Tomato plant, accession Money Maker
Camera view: horizontal (90 deg, fisheye); turntable rotation: 30 degrees
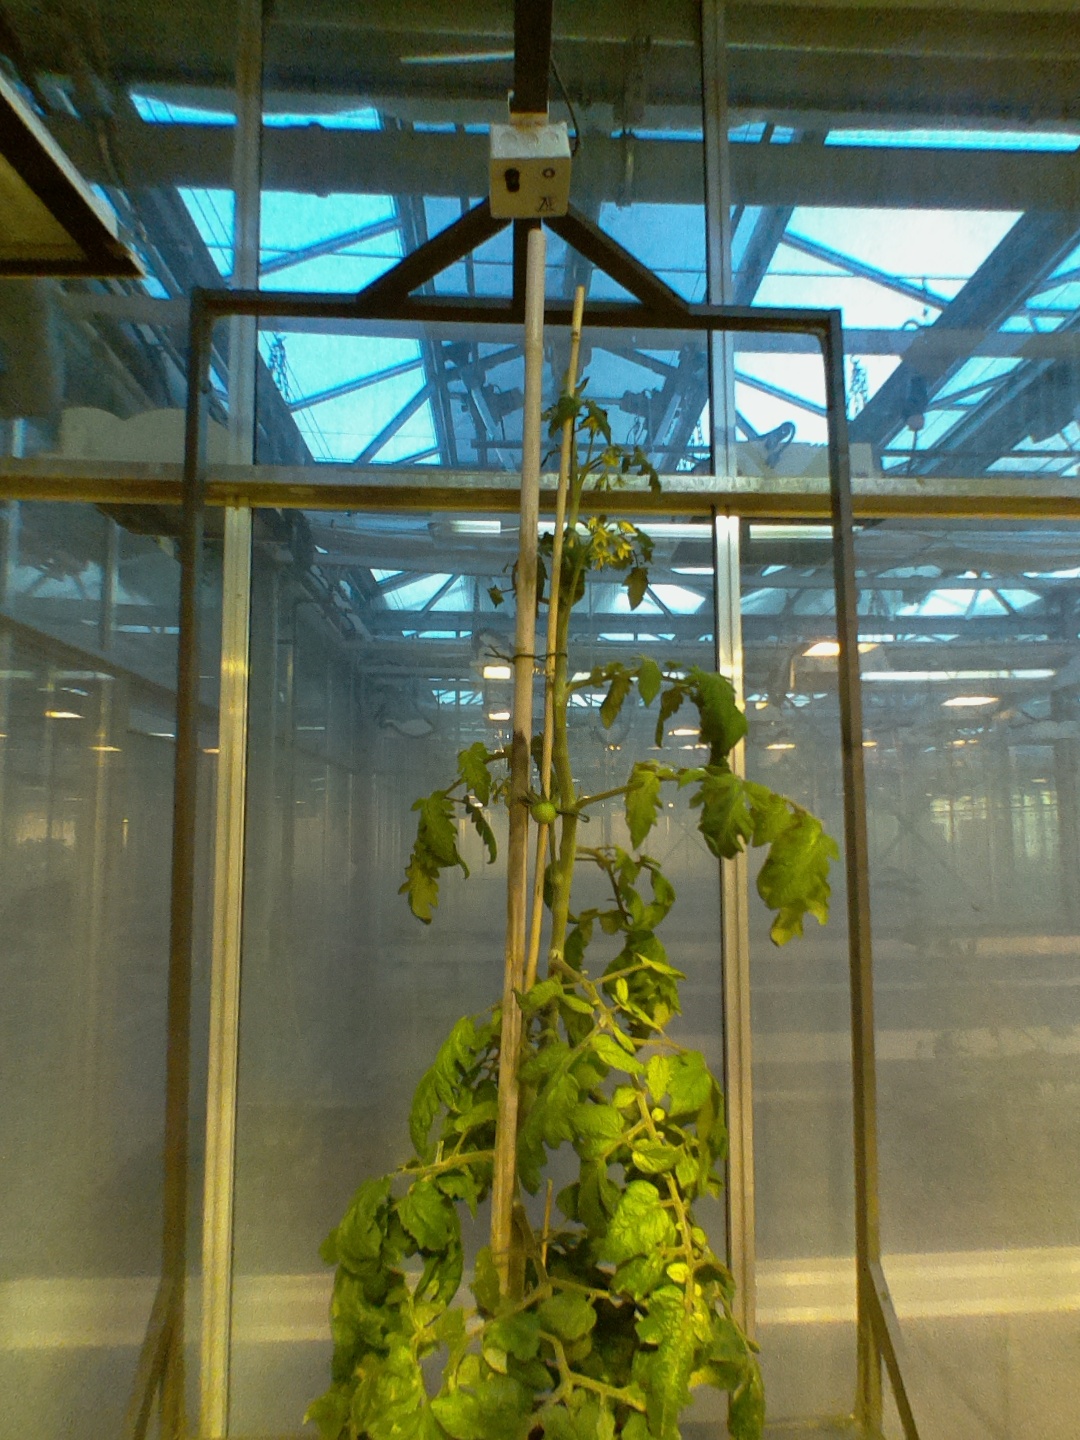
BBCH growth stage 72: 20%-30% of final fruit size